Home (islet)

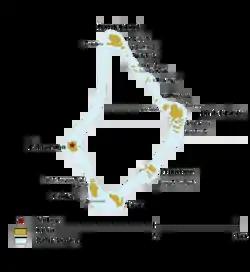
Map of Palmerston

Home is an islet in Palmerston Island in the Cook Islands. Sometimes referred to as Palmerston or "Pamati", the name given to the atoll by James Cook, it is the only inhabited islet in the atoll. It is on the west side of the atoll, between Cooks and North Island.